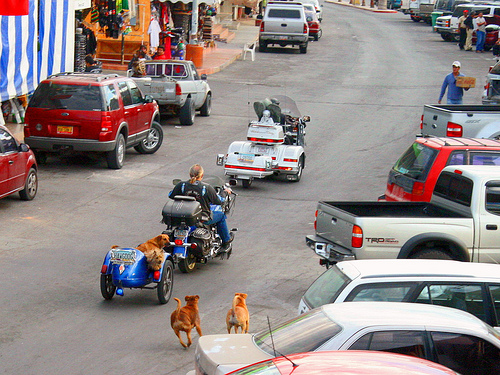
question: 道路にいる動物は何ですか？
answer: 犬

question: 乗り物に乗っている犬は何匹いますか？
answer: 2匹

question: 道路を走っている犬は何匹いますか？
answer: 2匹

question: 犬が乗っている乗り物は何色ですか？
answer: 青色

question: 犬が乗っている乗り物に、人は何人乗っていますか？
answer: 1人

question: 左手に荷物を持っている人は何色の帽子を被っていますか？
answer: 白色

question: 時間帯はいつ頃ですか？
answer: 昼間

question: 犬が乗っている乗り物の前を走っている乗り物は何色ですか？
answer: 白色